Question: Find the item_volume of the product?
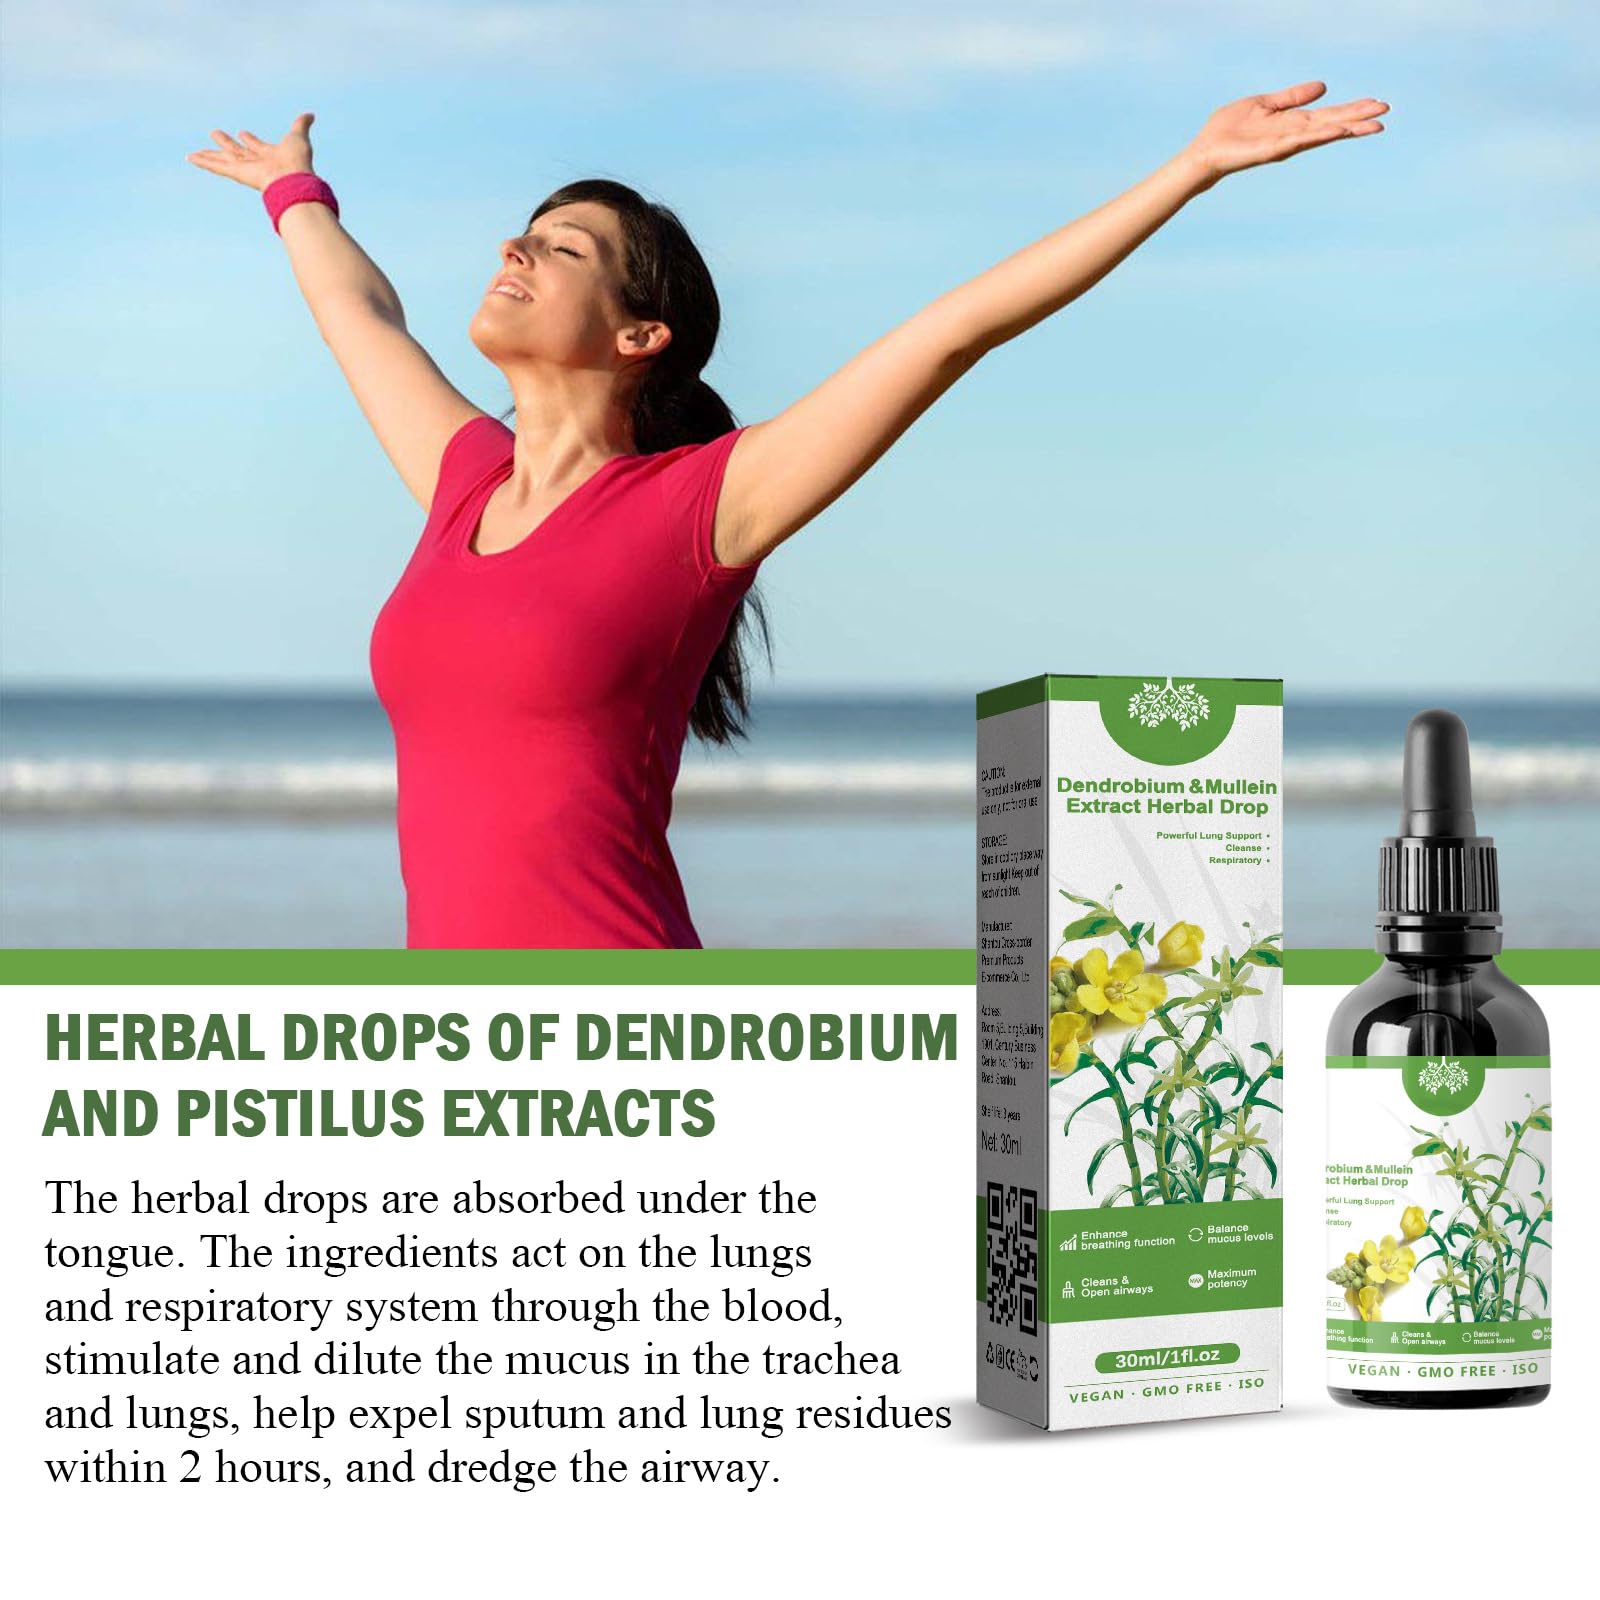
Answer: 30.0 millilitre